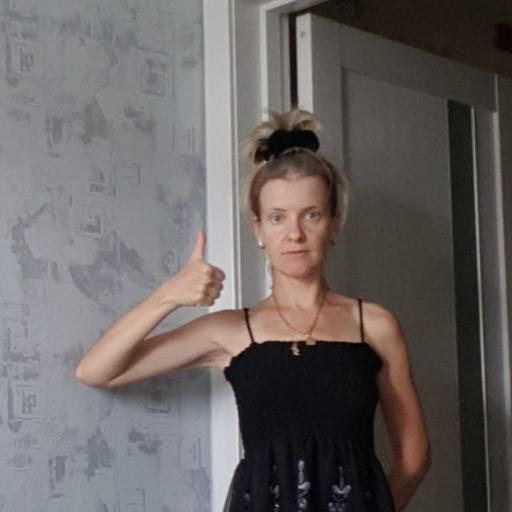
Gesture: like